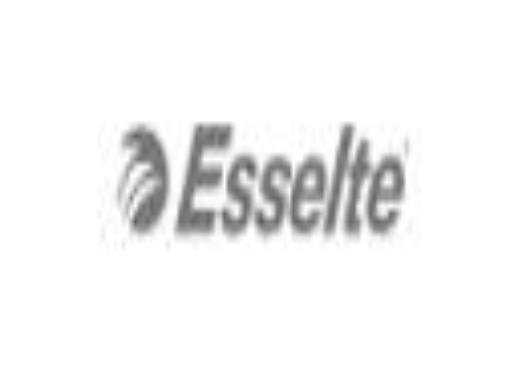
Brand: Esselte
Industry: Necessities